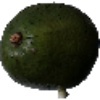
Label: Avocado 1